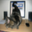
Label: cat